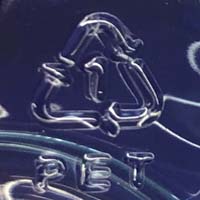
Plastic recycling code class: 1_polyethylene_PET